Mascot (sternwheeler)

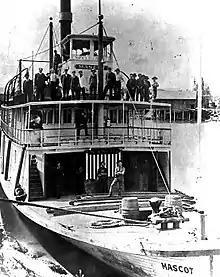
"Mascot" tied up to a river bank, probably at La Center, circa 1900. Officers and crew are posing on the upper decks.

Steamboats like Mascot were acutely vulnerable to fire. They were built entirely of wood, covered with paint and other flammable materials, and then left outside where they either dried out, rotted, or both, becoming the equivalent of a vast pile of kindling. In the middle of this was placed a steam boiler, fueled by as hot and intense a fire as could be generated by the available technology and the wealth of the owner. The tendency of steamboat owners to overcrowd their vessels also contributed to the danger.